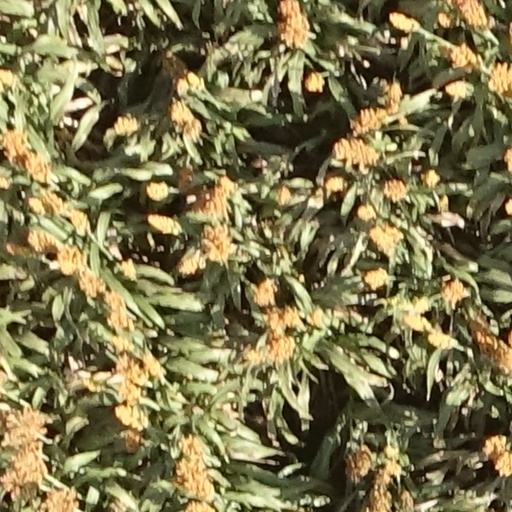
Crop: sorghum